Bluefin gurnard

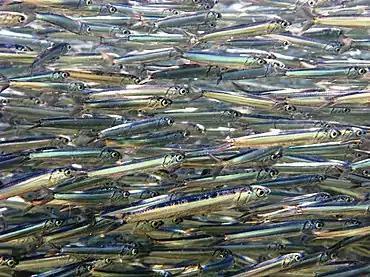
Anchovies

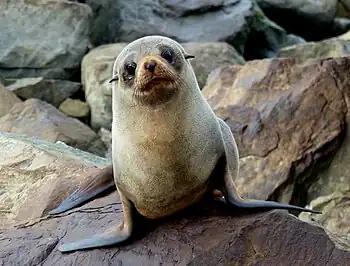
New Zealand fur seal

The bluefin gurnard is an opportunistic feeder, preying principally on crustaceans, but pretty much any small macrofauna such as shrimp/prawns, crabs, crayfish, lobster, amphipods, small fish, and polychaete worms. It uses modified fin rays under its pectorals to probe the sand for prey and may also use the large fan-like pectoral fins to offer prey mock shelter. They can be found in shallow water with soft ground after being stirred by winter storms and around the seasonal migrations of small shoreline fish like whitebait, anchovy, and pilchard.